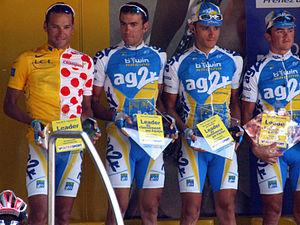
L'équipe cycliste AG2R Prévoyance participait en 2006 au ProTour organisé par l'UCI.